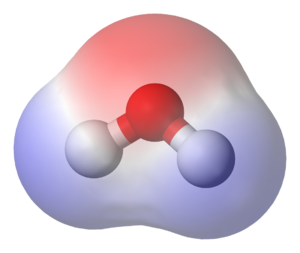
Kemisk polaritet
Et ofte benyttet eksempel på en polær forbindelse er vand (H2O). Elektronerne fra vands hydrogenatom er stærkt tiltrukket af oxygenatomet og er tættere på oxygens atomkerne end til hydrogenkernen. Derfor har vand en relativt stærk ladningsforskydelse – den er stærkt polariseret – med en negativ midte (rødlig) og er dermed positivt ladet ved enderne (blålig).
I kemi refererer polaritet til en ladningsforskydelse inden for et molekyle, hvormed én eller flere dele af molekylet bliver en anelse negativt og resten positivt. Denne polarisering skyldes forskel i elektronegativiteten mellem de forskellige komponenter af molekylet samt asymmetrien i strukturen.